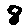
Label: 8